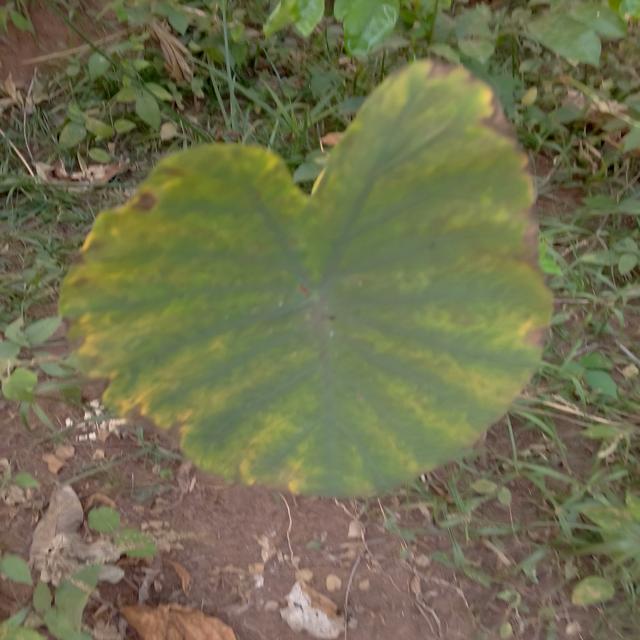
Label: Late_Blight